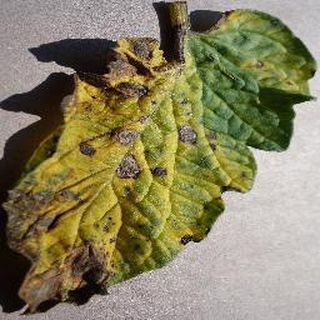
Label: tomato_early_blight